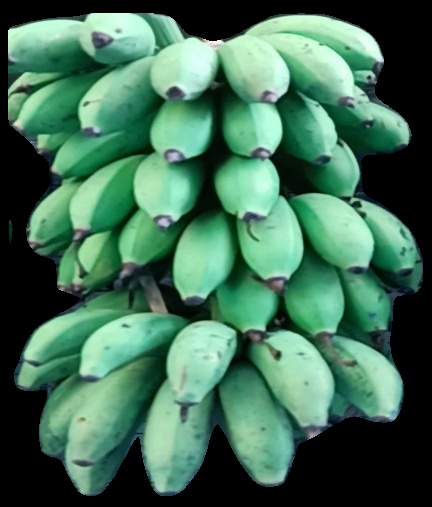
Variety: rasbale
Grade: grade2